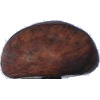
Label: chestnut